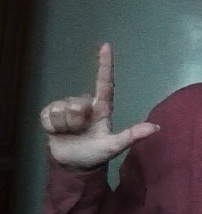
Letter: laam